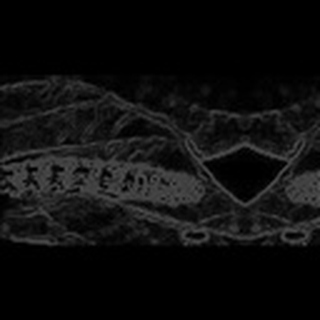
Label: cotton_army_worm